Dana 35

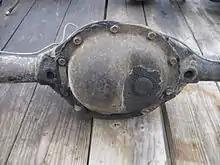
Dana 35 from a Jeep

The Dana 35 (as well as the AMC-15) is used in many vehicles. The most common applications are as a rear axle in the Jeep Cherokee, Jeep Wrangler, and Jeep Comanche and as a front axle in the Ford Explorer and Ford Ranger. It is "reliable in day-to-day street use, but notoriously the opposite when worked hard."